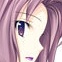
Portrait style: Anime Portrait